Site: brandenburg
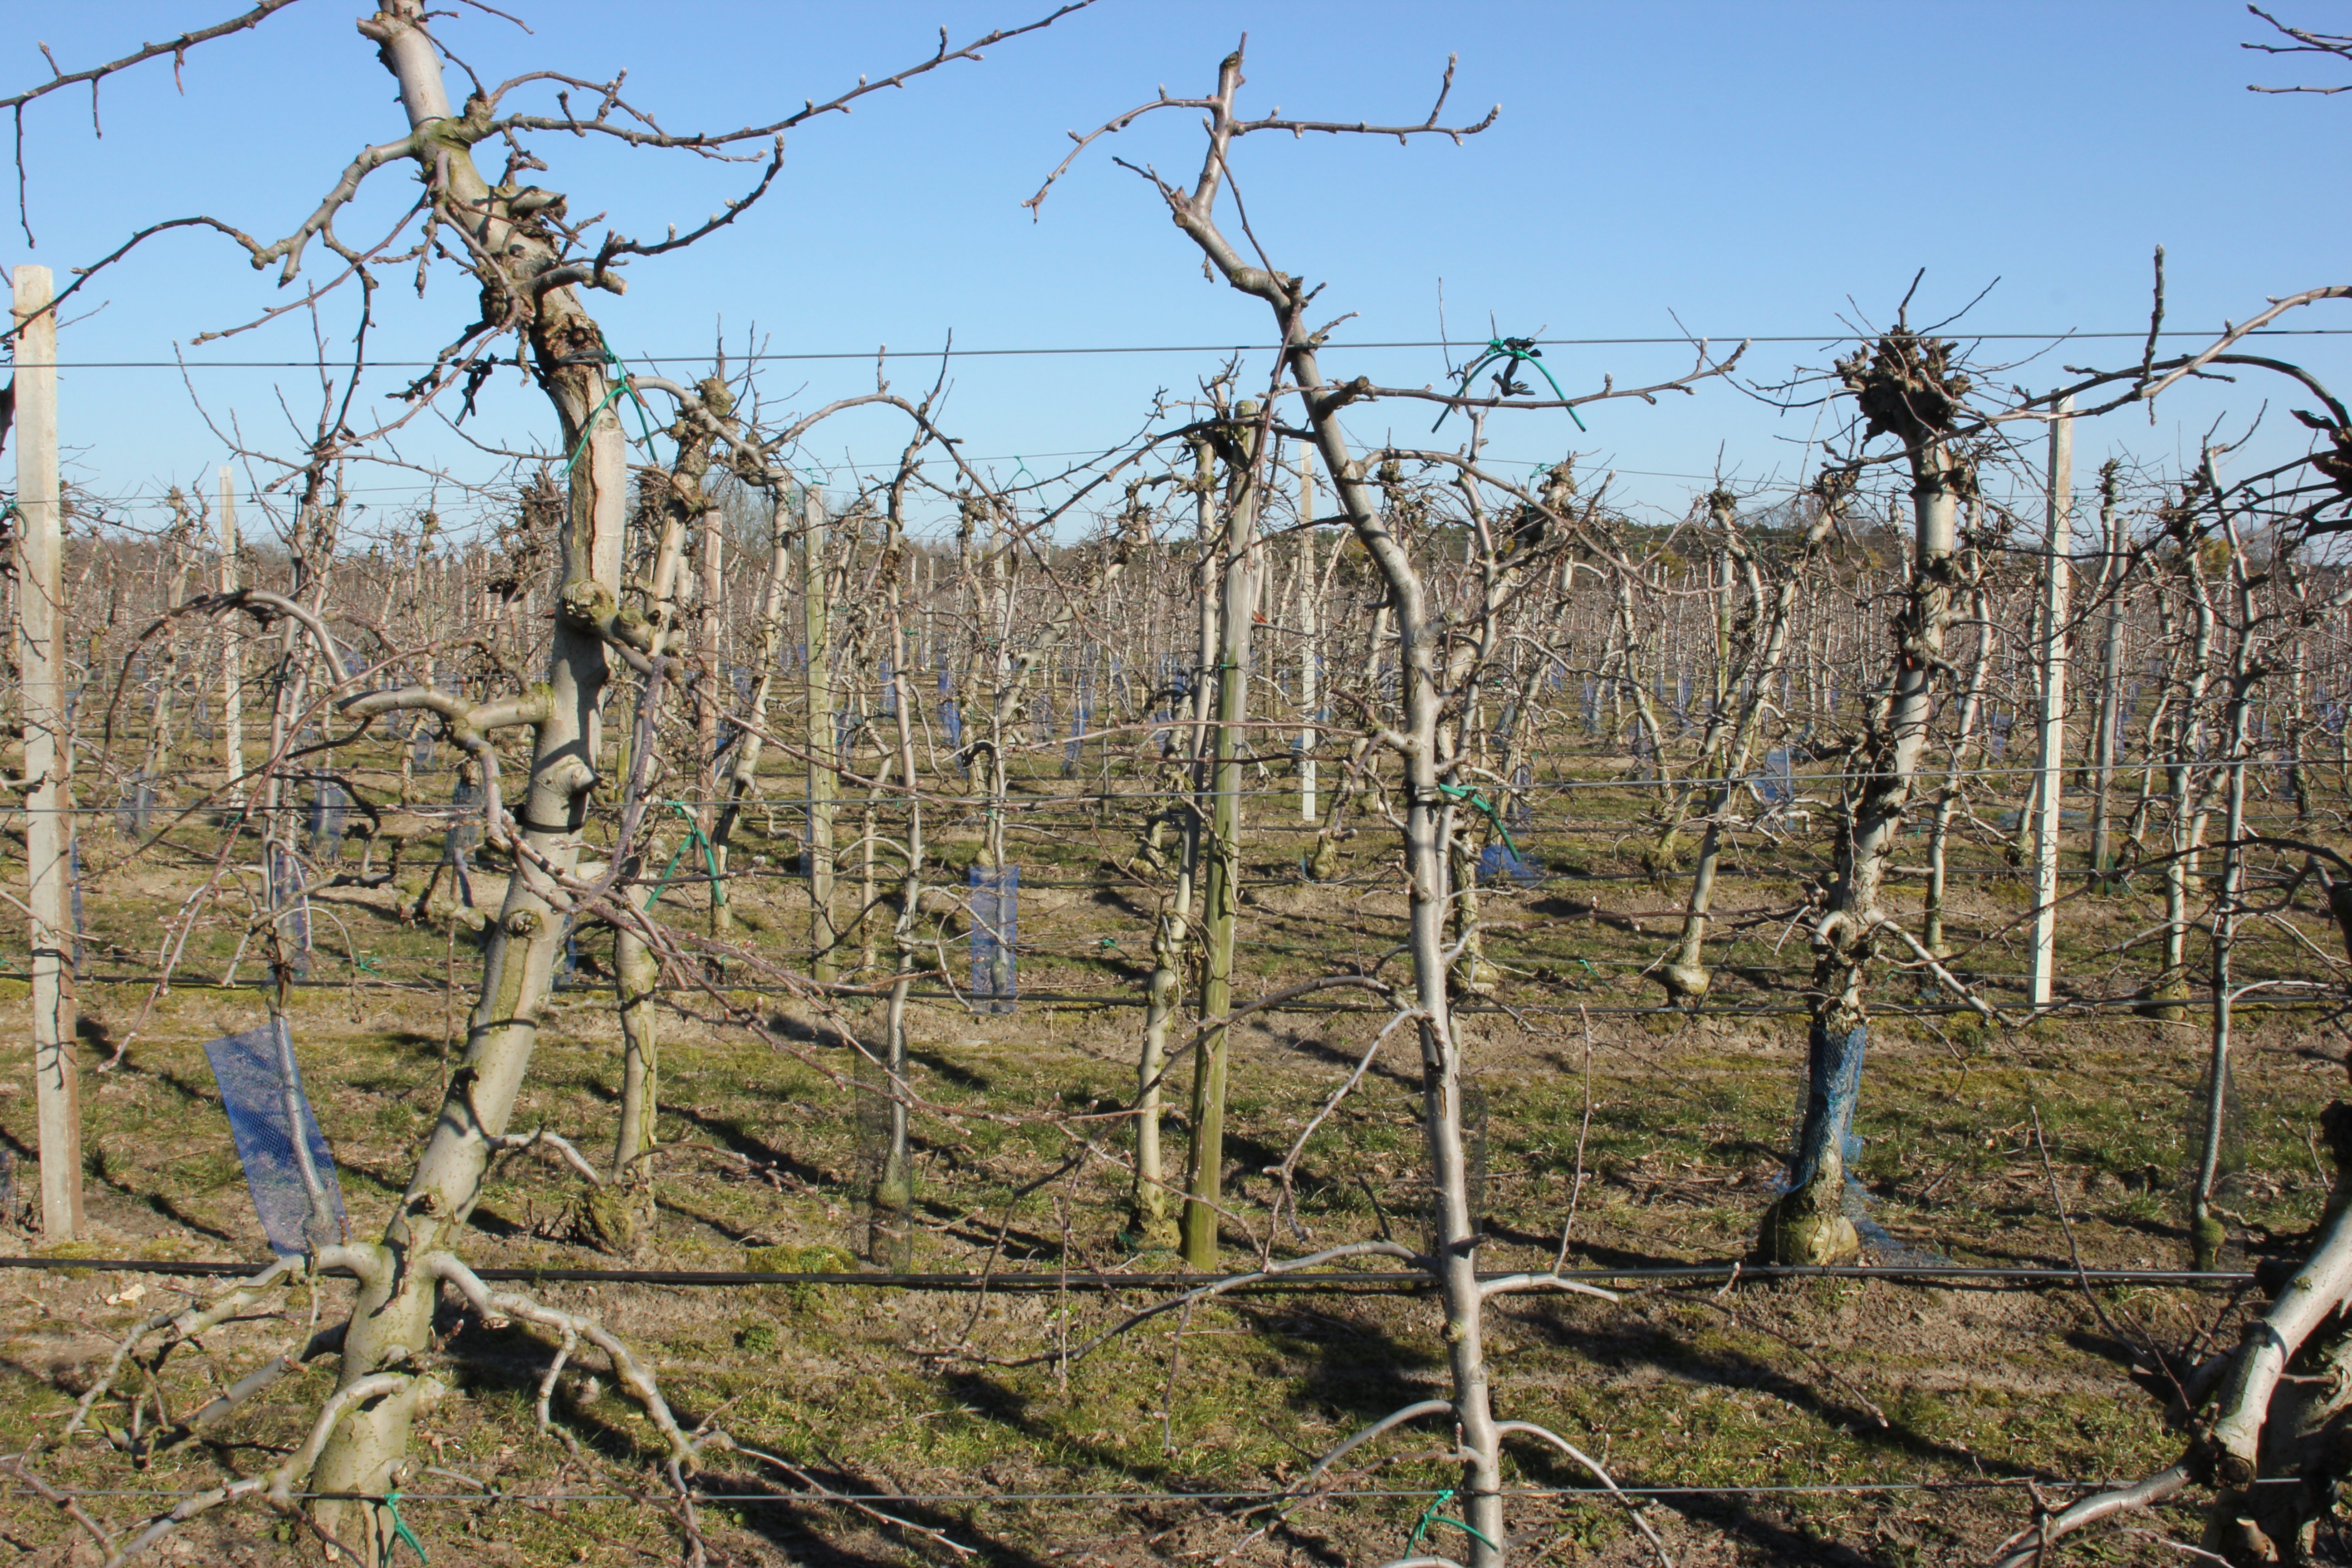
Growth stage (BBCH 03): Bud development